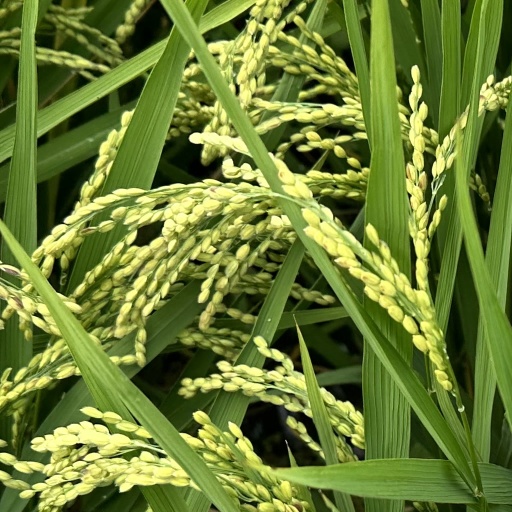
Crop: rice